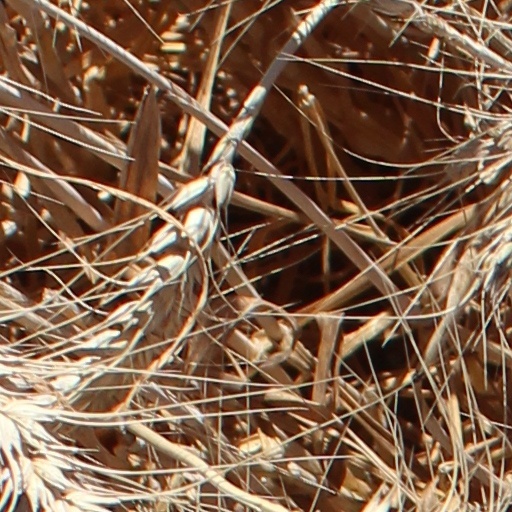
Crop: wheat